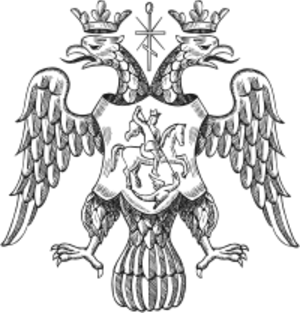
Den nordiske 25-årskrig
Den nordiske 25-årskrig var en krig mellem Rusland og Sverige, samt Sveriges allierede Polen i årene 1570-1595. Krigen blev startet af Rusland, som forsøgte at erobre Sveriges besiddelser i Estland. Krigen afsluttedes med en svensk sejr med freden i Teusina 1595.